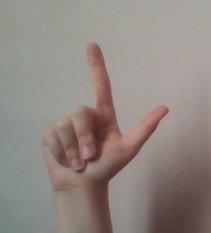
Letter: laam